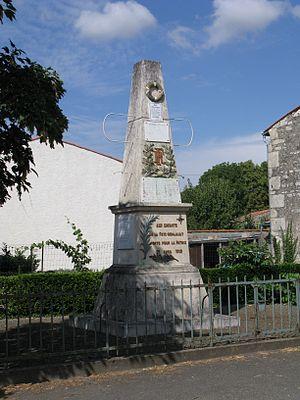
Monuments aux morts de la Foye-Monjault
La Foye-Monjault est une commune du centre-ouest de la France située dans le département des Deux-Sèvres en région Nouvelle-Aquitaine.